Balıkesir

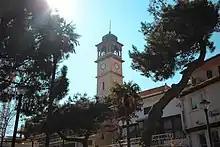
The historical clock tower

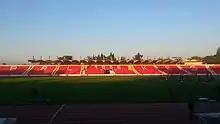
Stadium of Balıkesir

Most known sports club in Balıkesir is Balıkesirspor which is established in 1966. Balıkesirspor is the football team played in the Süper Lig after achieving promotion having finished as runners-up of the TFF First League in 2013–14. The team's previous promotion was 40 years before that. Their stadium, the all-seater Balıkesir Atatürk Stadium, has a capacity of 13,732.